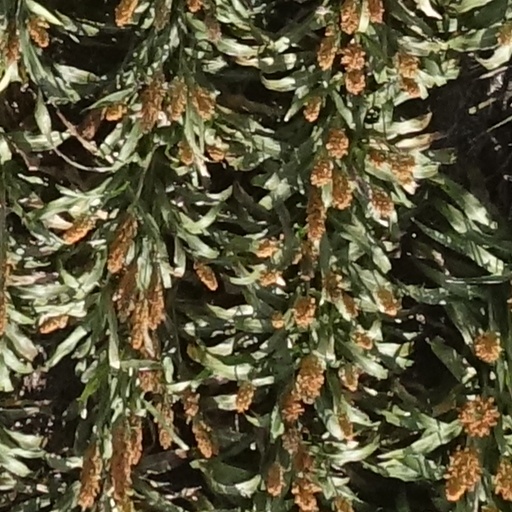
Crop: sorghum